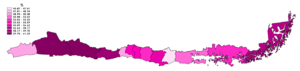
Le premier tour de l'élection présidentielle chilienne de 2005-2006 s'est tenu le 11 décembre 2005, en même temps que les législatives. Aucun candidat n'ayant recueilli la majorité absolue des suffrages, un second tour est organisé entre les deux candidats les mieux placés au premier tour le 15 janvier 2006. Michelle Bachelet l'a emporté avec 53,50 % des suffrages. Le second tour de l'élection, entre Michelle Bachelet et Sebastián Piñera, s'est tenu le 15 janvier 2006.